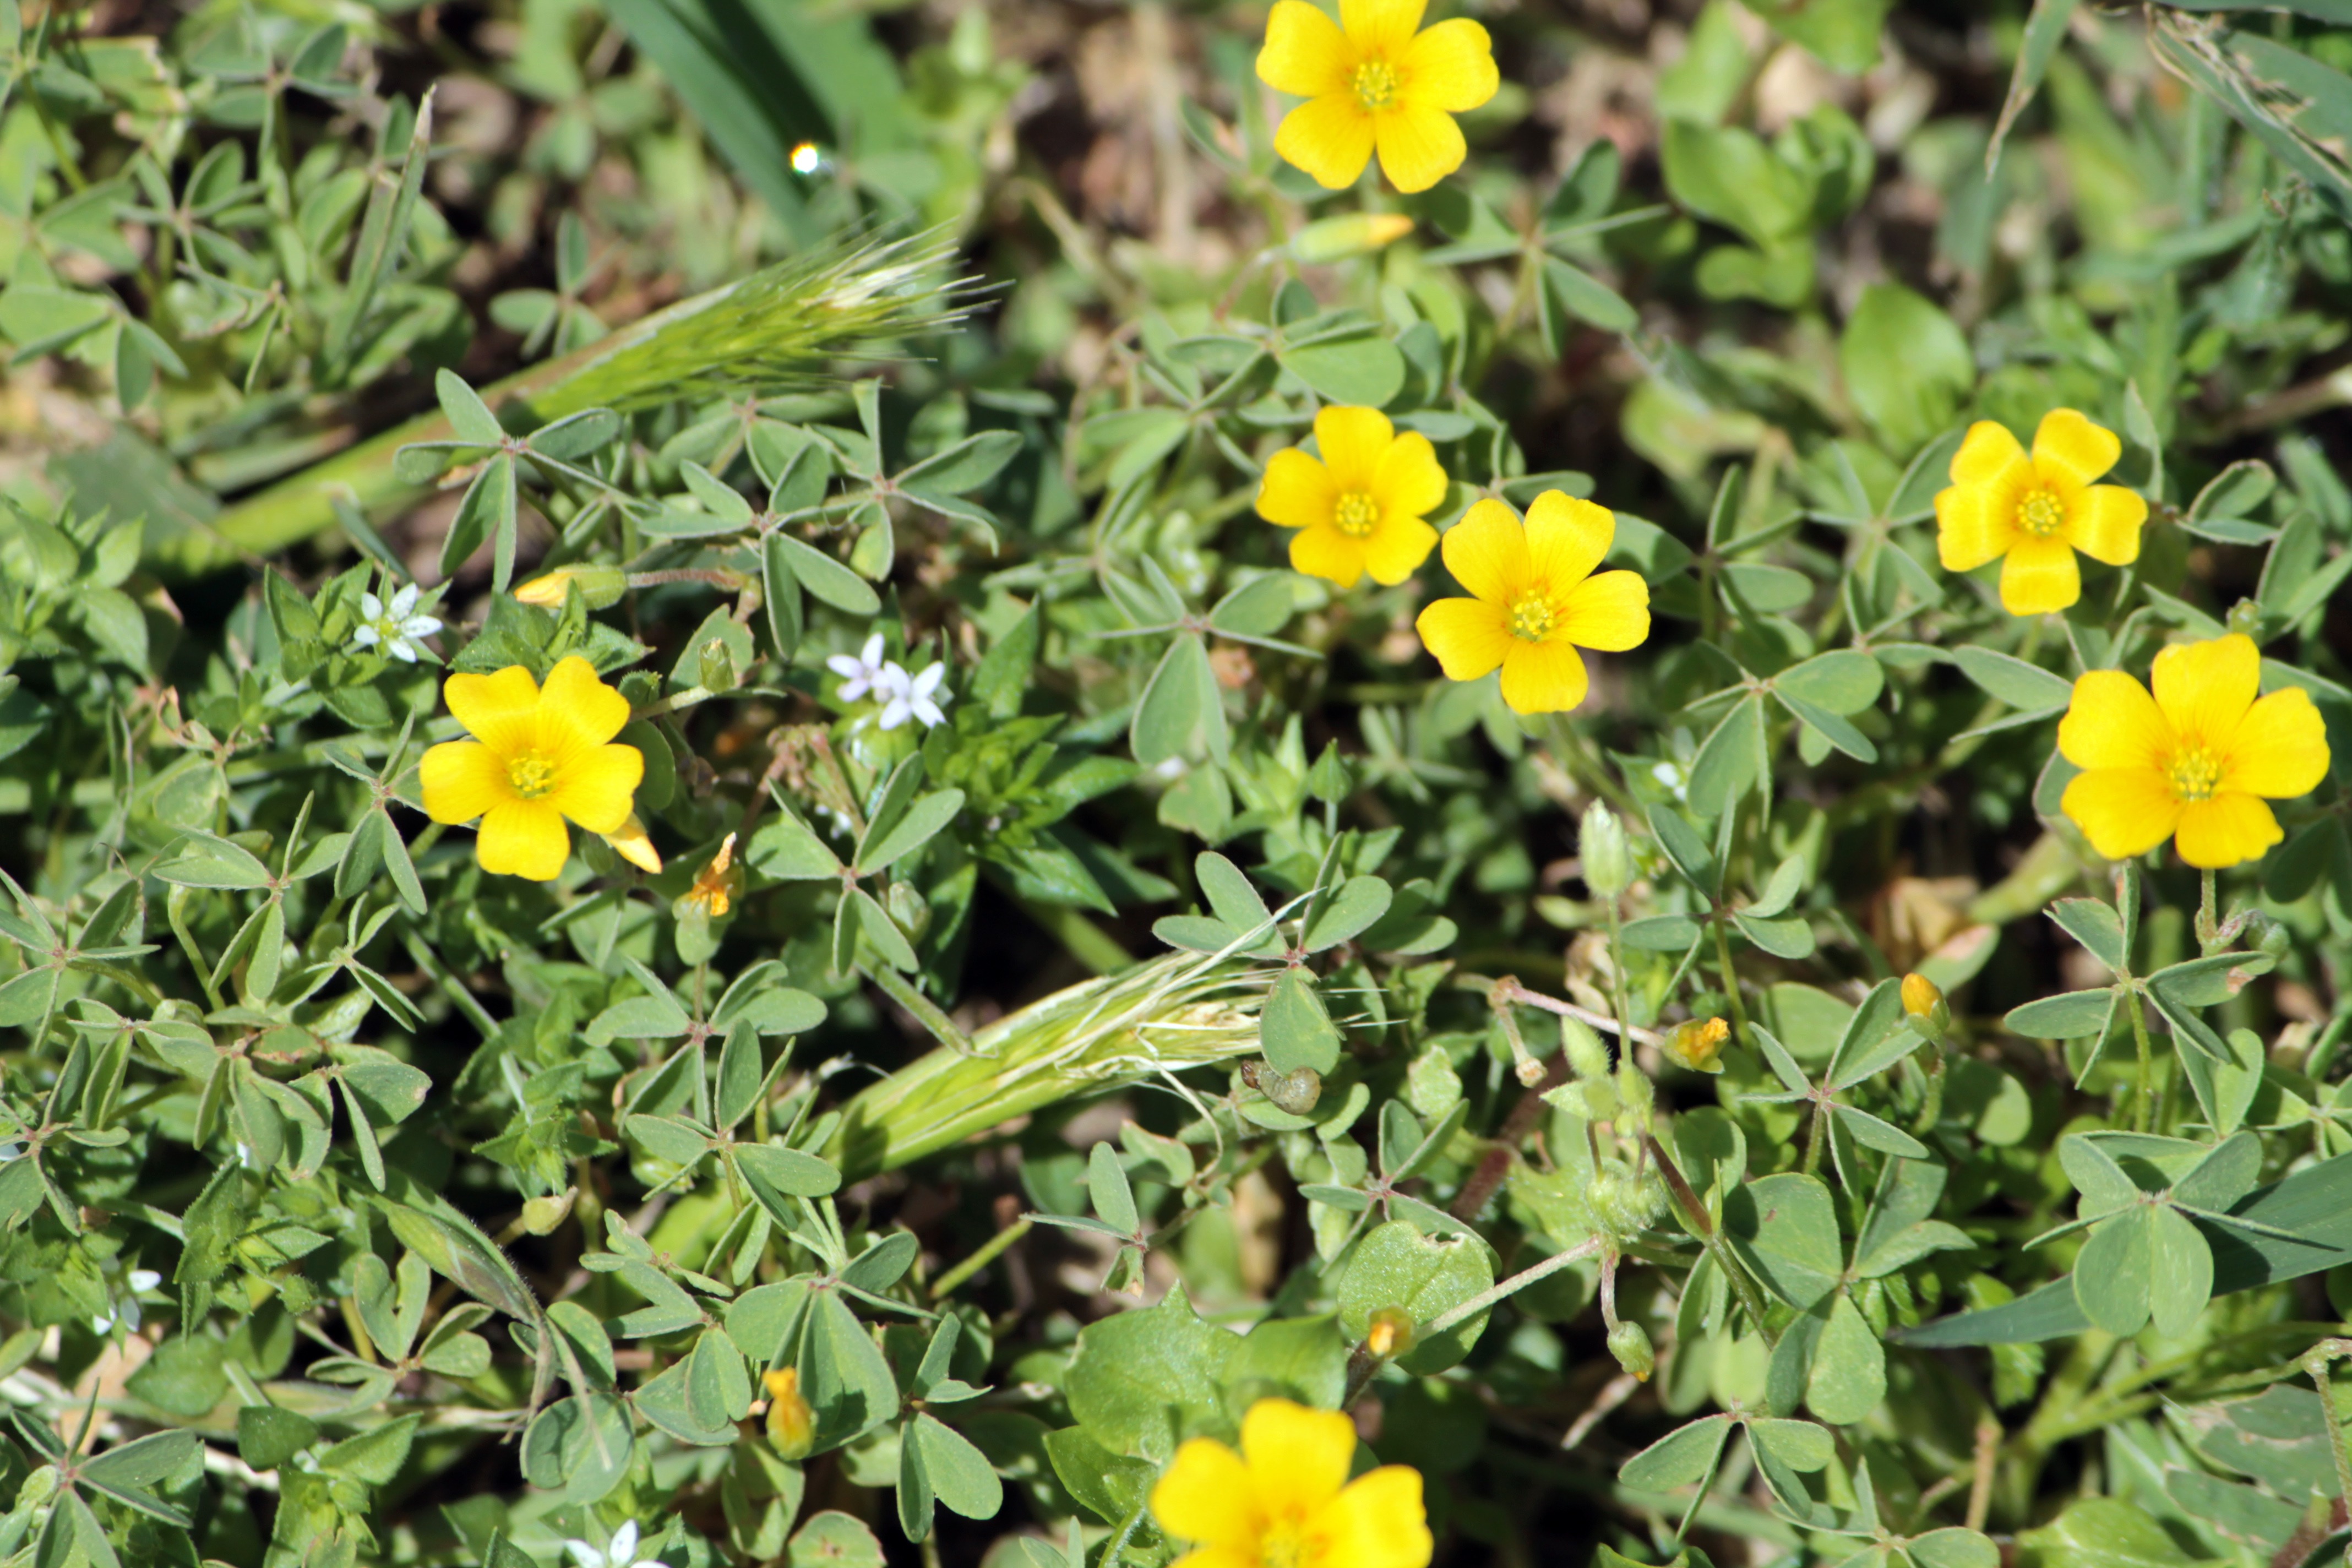
blossom, plant, stem, leaf, flower, bloom, floral, environment, herb, natural, botany, agriculture, flora, botanical, plants, wildflower, flowers, flower bed, outdoors, vegetation, petals, wildflowers, rue, horticulture, mustard, organic, flowering plant, subshrub, annual plant, land plant, violet family, common tormentil, chelidonium